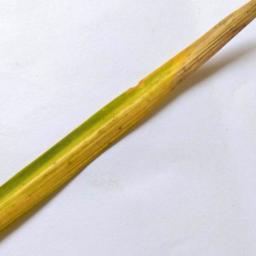
Label: Rice___Brown_Spot